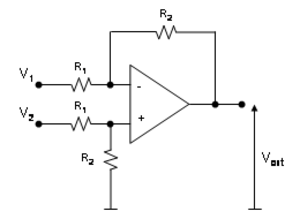
Un amplificateur de mesure est un dispositif électronique destiné au traitement de faibles signaux électriques. On le trouve également dans la littérature sous le nom d'amplificateur d'instrumentation.